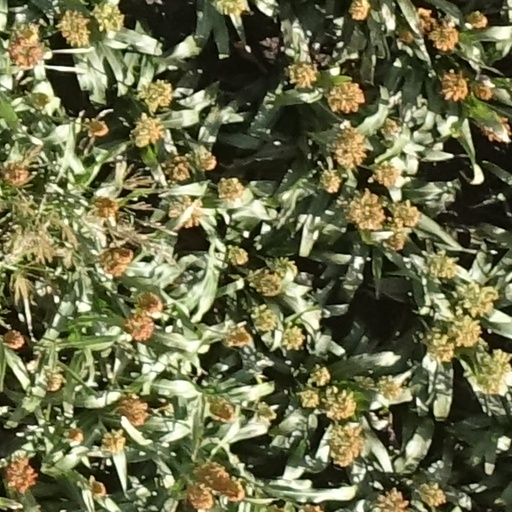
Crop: sorghum